Đoko Rosić

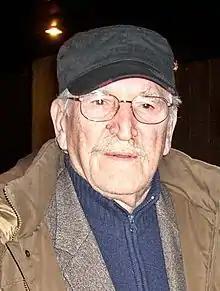

Đorđe "Đoko" Rosić (28 February 1932 – 21 February 2014) was a Serbian-Bulgarian actor who was also well known in Hungary.